Hazel Dickens

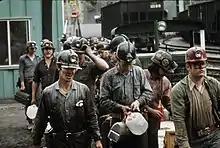
Dickens was known for her activism on behalf of non-unionized mineworkers

Hazel Dickens was born in Montcalm, West Virginia, on June 1, 1925, the eighth of eleven siblings in a mining family of 6 boys and 5 girls. Many of Hazel's relatives were miners, including her brothers, cousins, and, eventually, her brothers-in-law. Her father worked as a minister at a Primitive Baptist church and played the banjo.